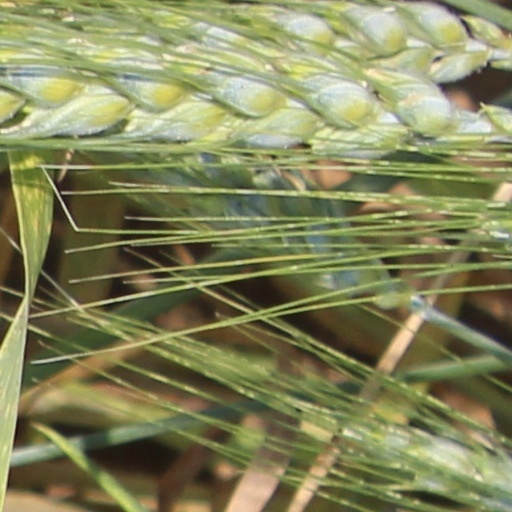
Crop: wheat